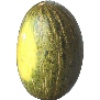
Label: melon_piel_de_sapo